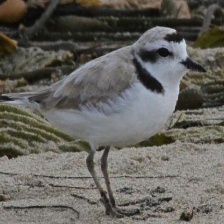
Species: SNOWY PLOVER
Scientific name: CHARADRIUS NIVOSUS